Remseck

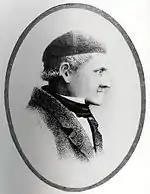
Friedrich Heim

All six boroughs have their own sports clubs: TV Aldingen, TSV Neckargröningen, VfB Neckarrems, SGV Hochdorf, SKV Hochberg, and SV Pattonville.